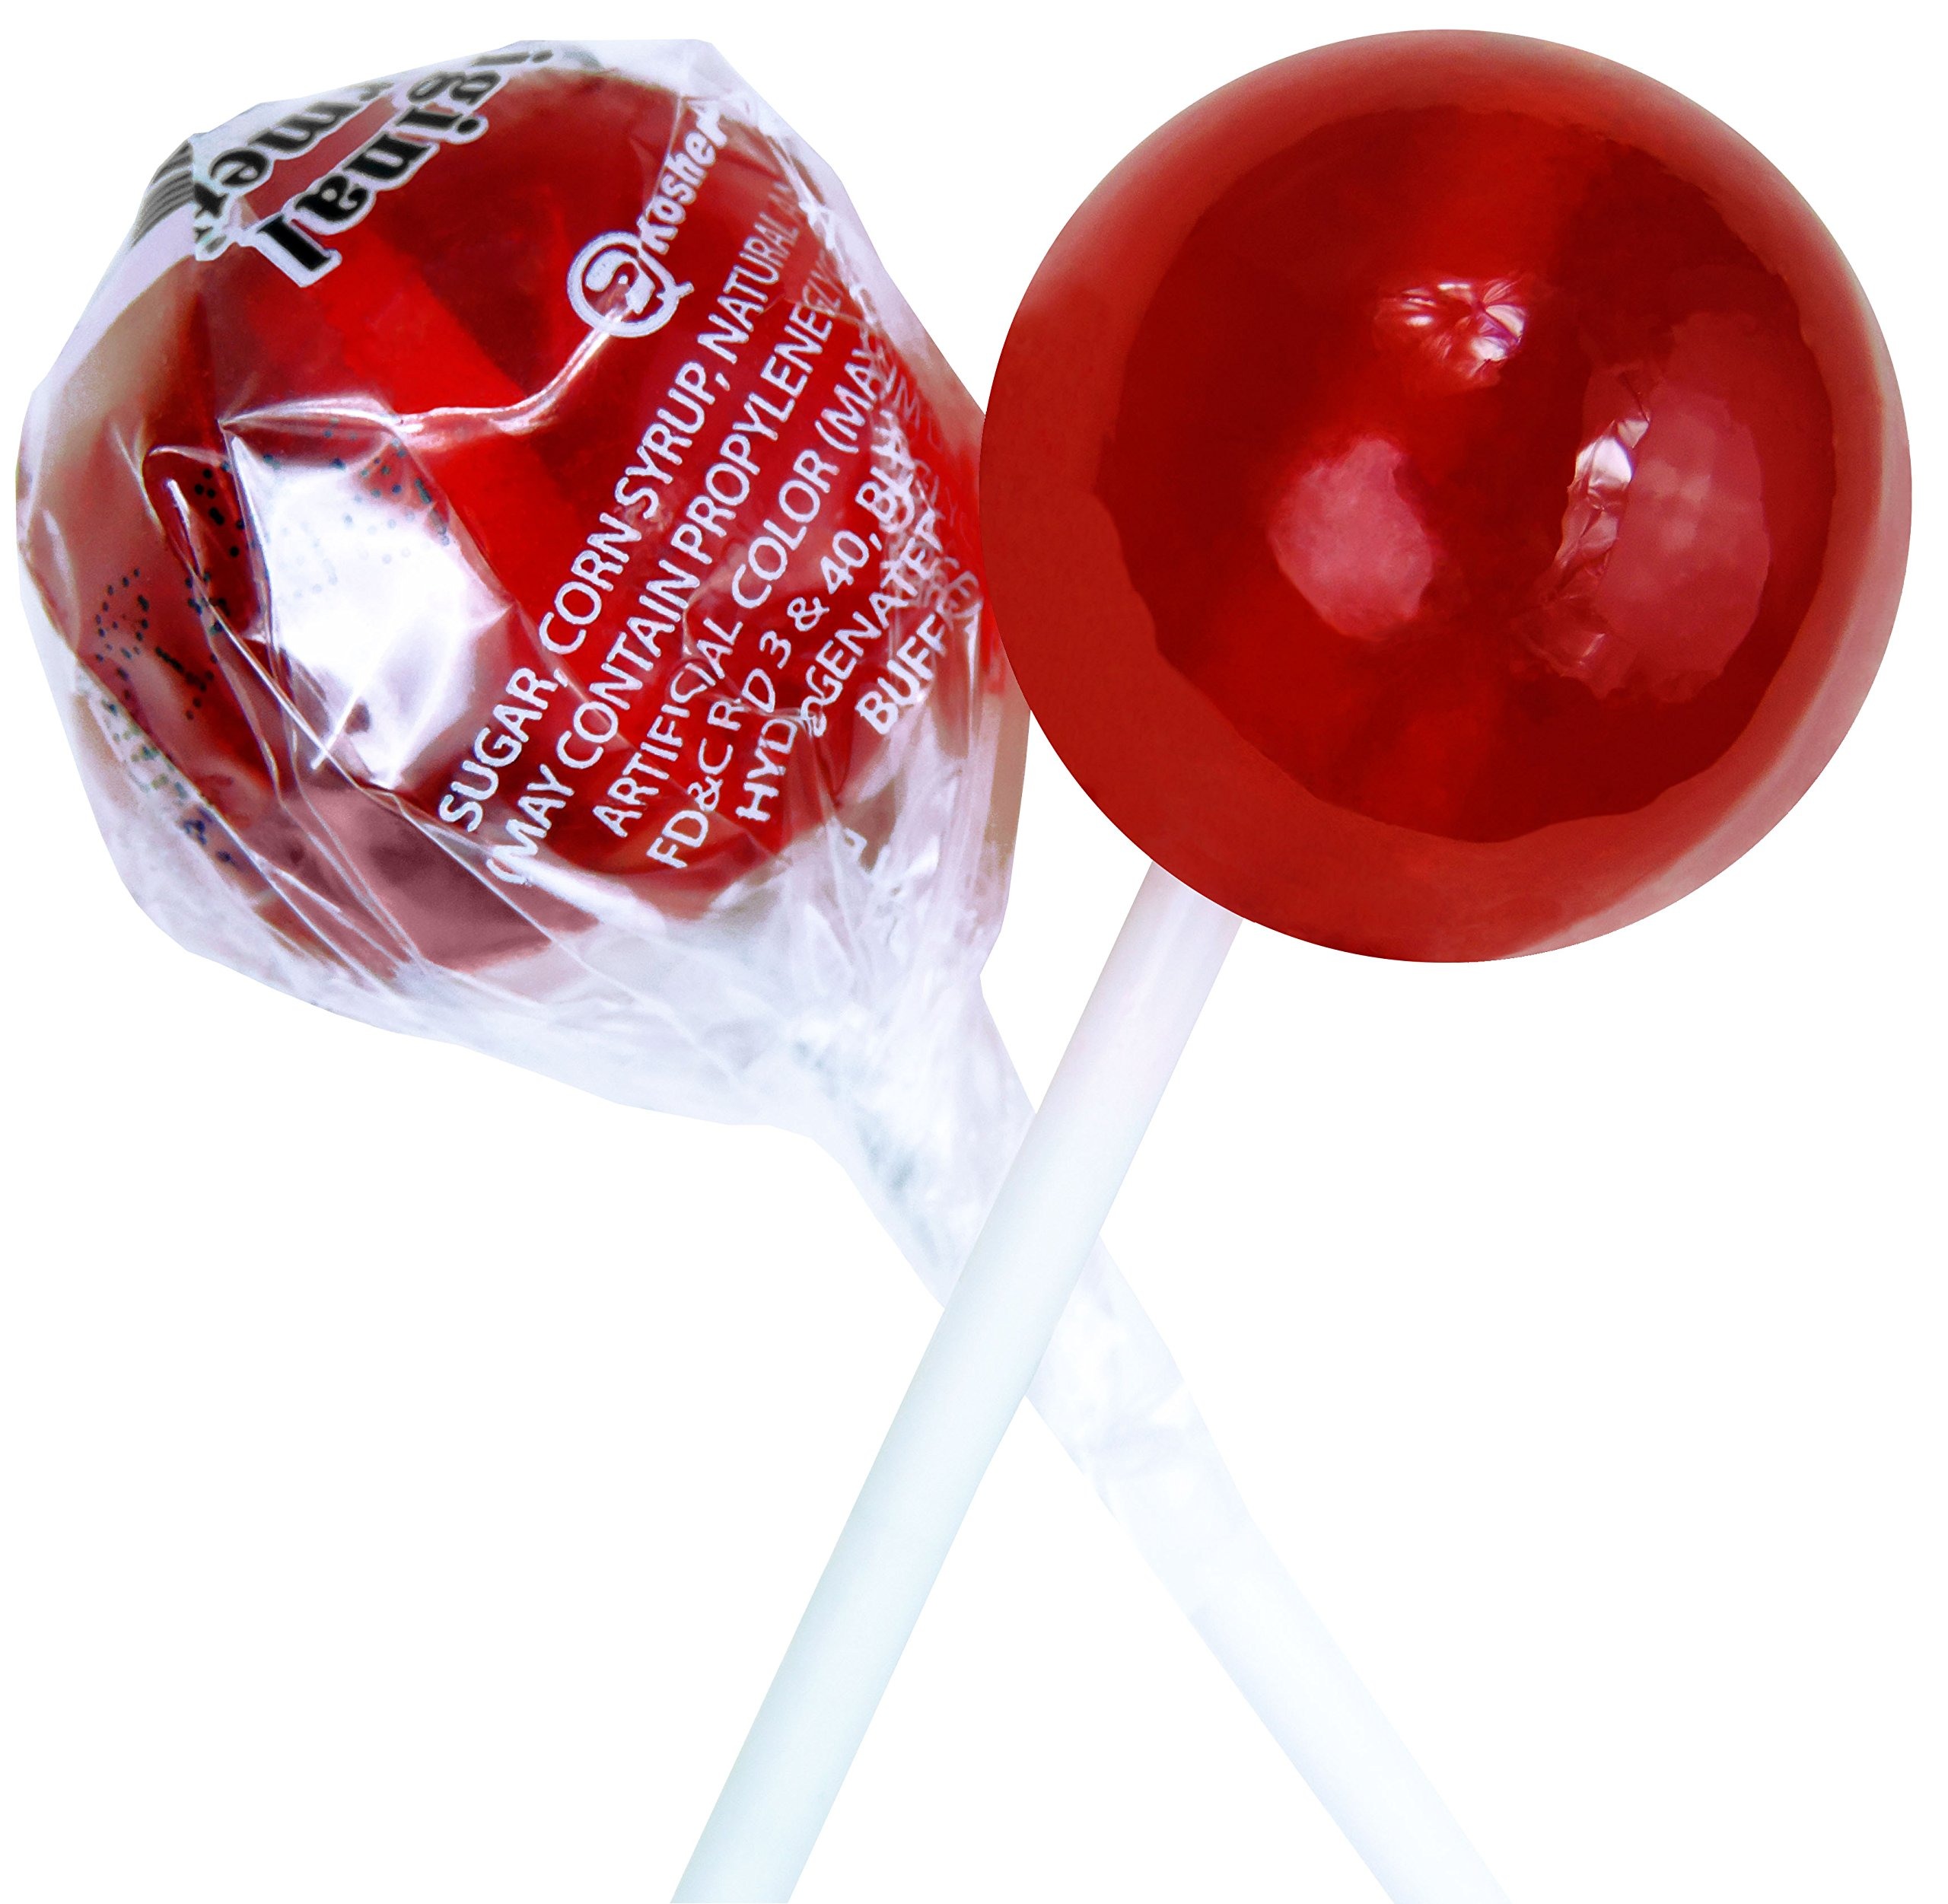
Item Name: Original Gourmet Lollipops, Wild Cherry, 30 Count (Pack of 1)
Bullet Point 1: Made in America
Bullet Point 2: Only 120 Calories and each is Kosherand Peanut-Free
Bullet Point 3: Plastic sticks ensure there will be no paper in your mouth!
Bullet Point 4: Smooth, Gravity-Pouring process creates a lollipop that won't cut your mouth and lasts for about an hour
Bullet Point 5: Perfect for parties, a candy-bar, a balloon weight, for trips in the car and to give-away when the new baby arrives - instead (or in addition) of cigars
Value: 1.1
Unit: Ounce

Price: 22